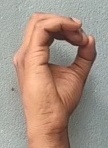
ASL sign: O